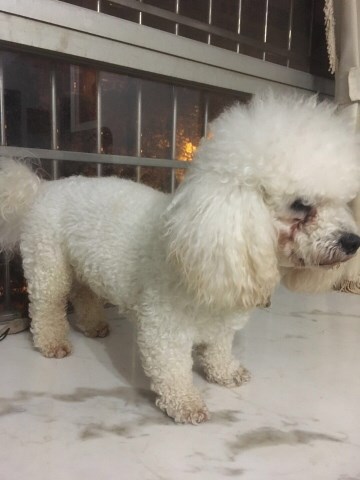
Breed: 3083-n000117-Bichon_Frise